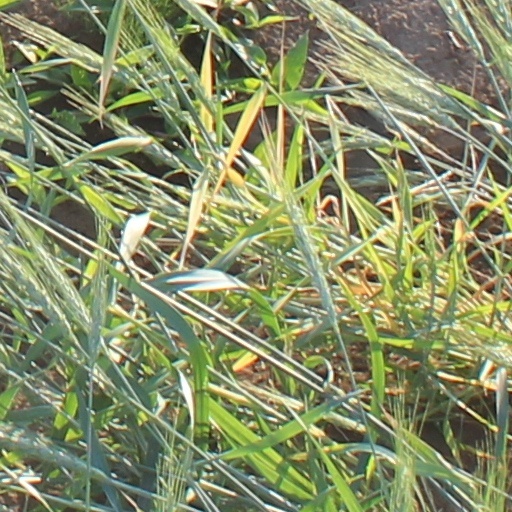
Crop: wheat